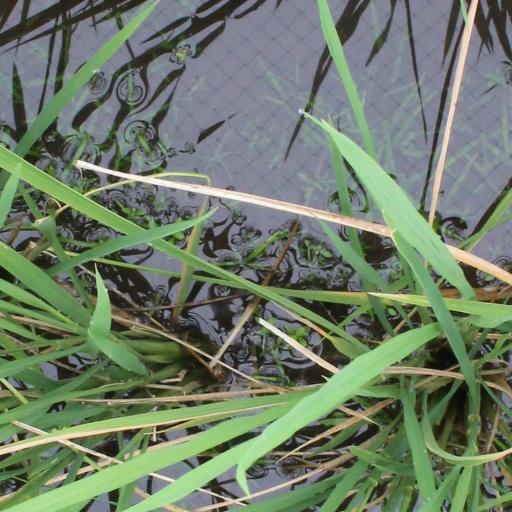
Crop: rice